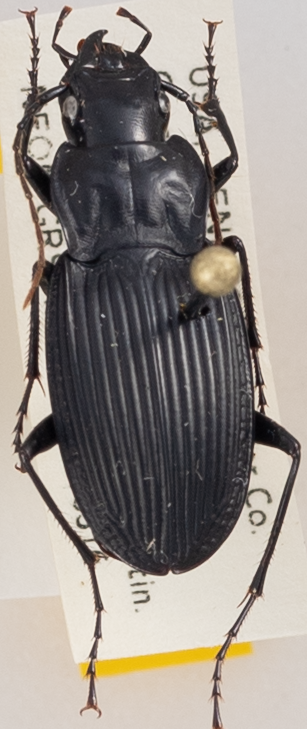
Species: Dicaelus teter
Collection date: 2017-05-16
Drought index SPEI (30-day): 1.012
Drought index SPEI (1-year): -1.314
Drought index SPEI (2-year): -0.556